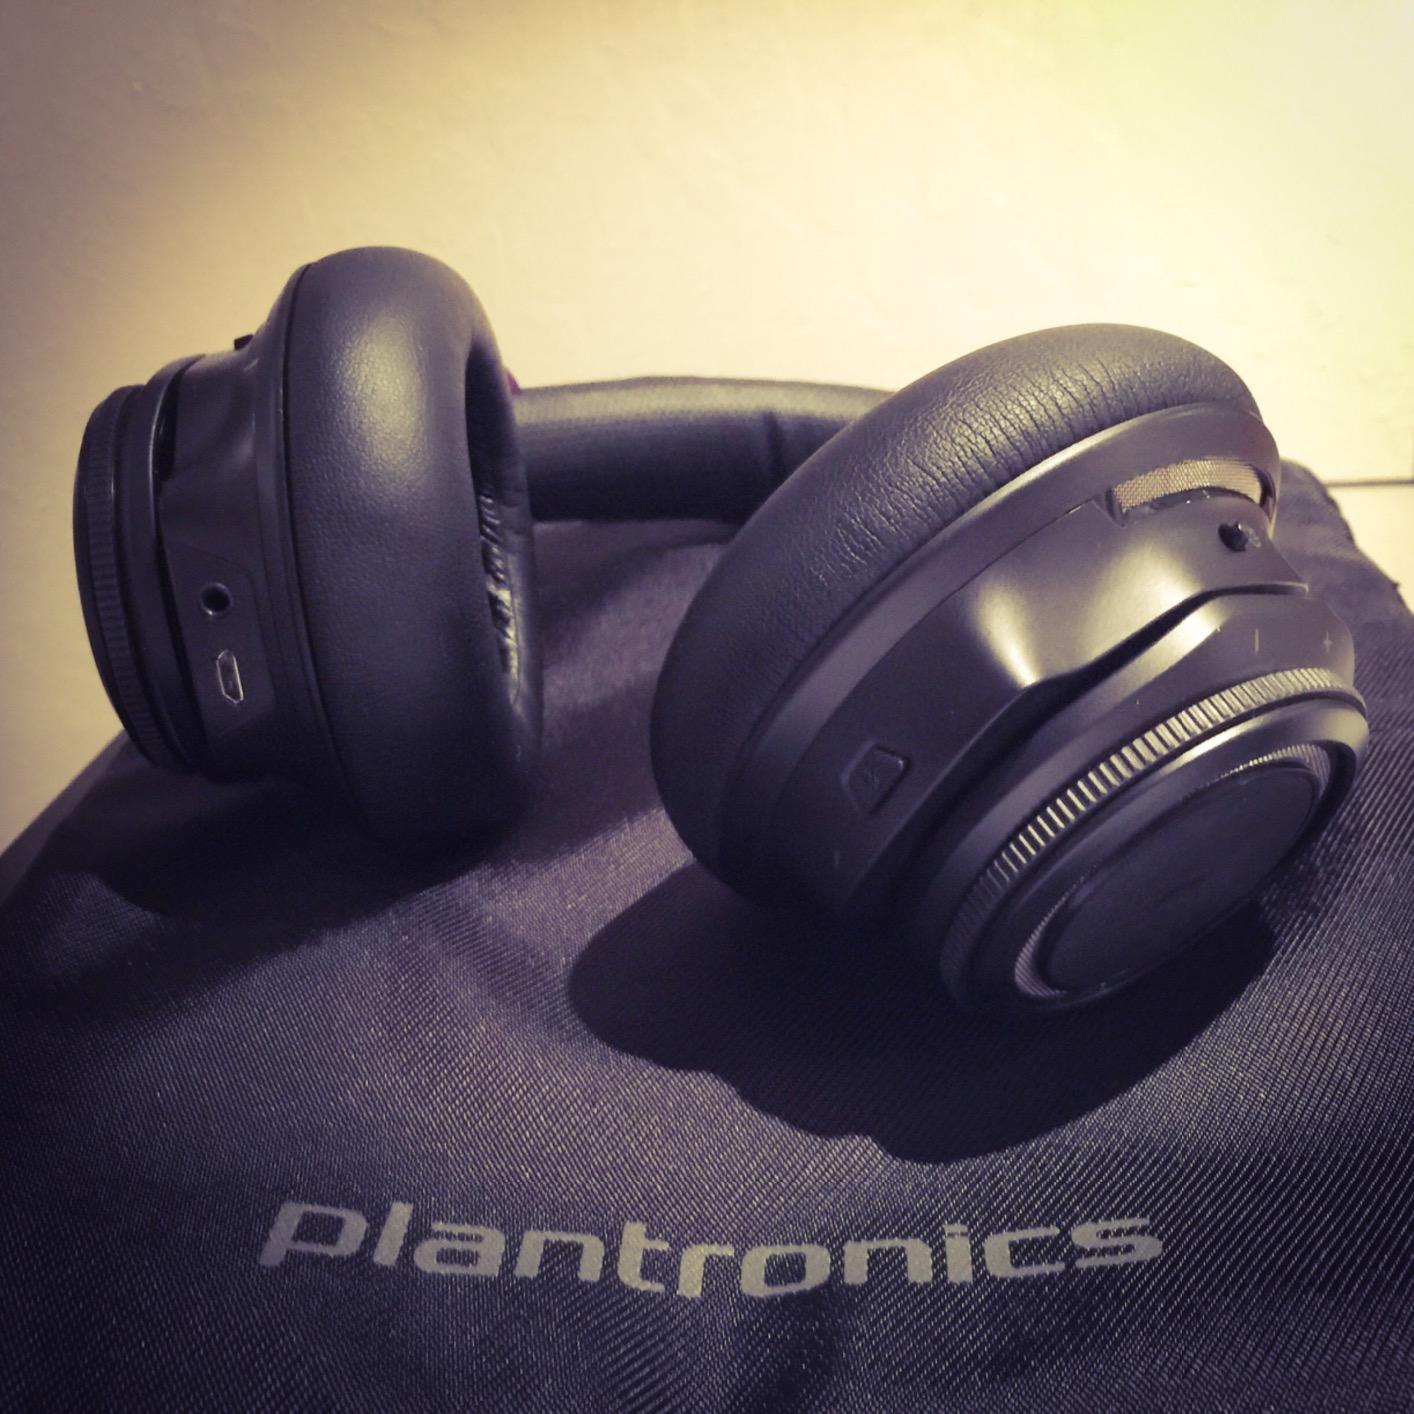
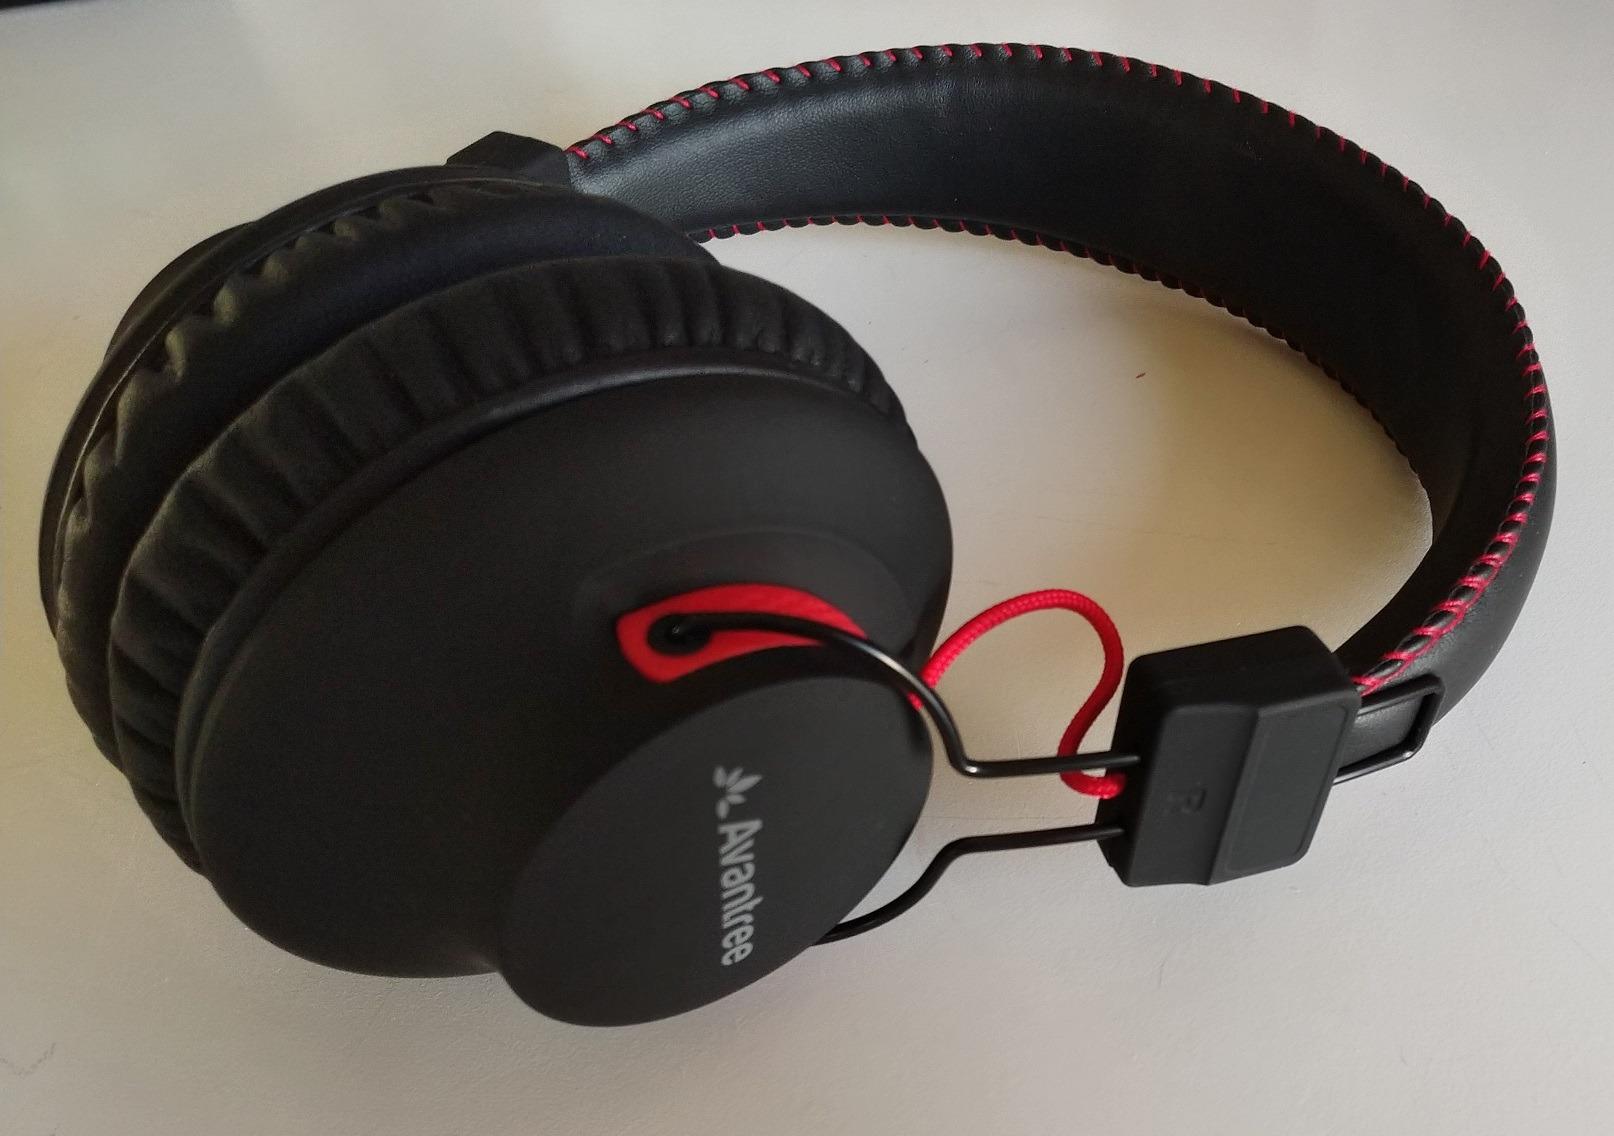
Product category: headphones
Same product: no